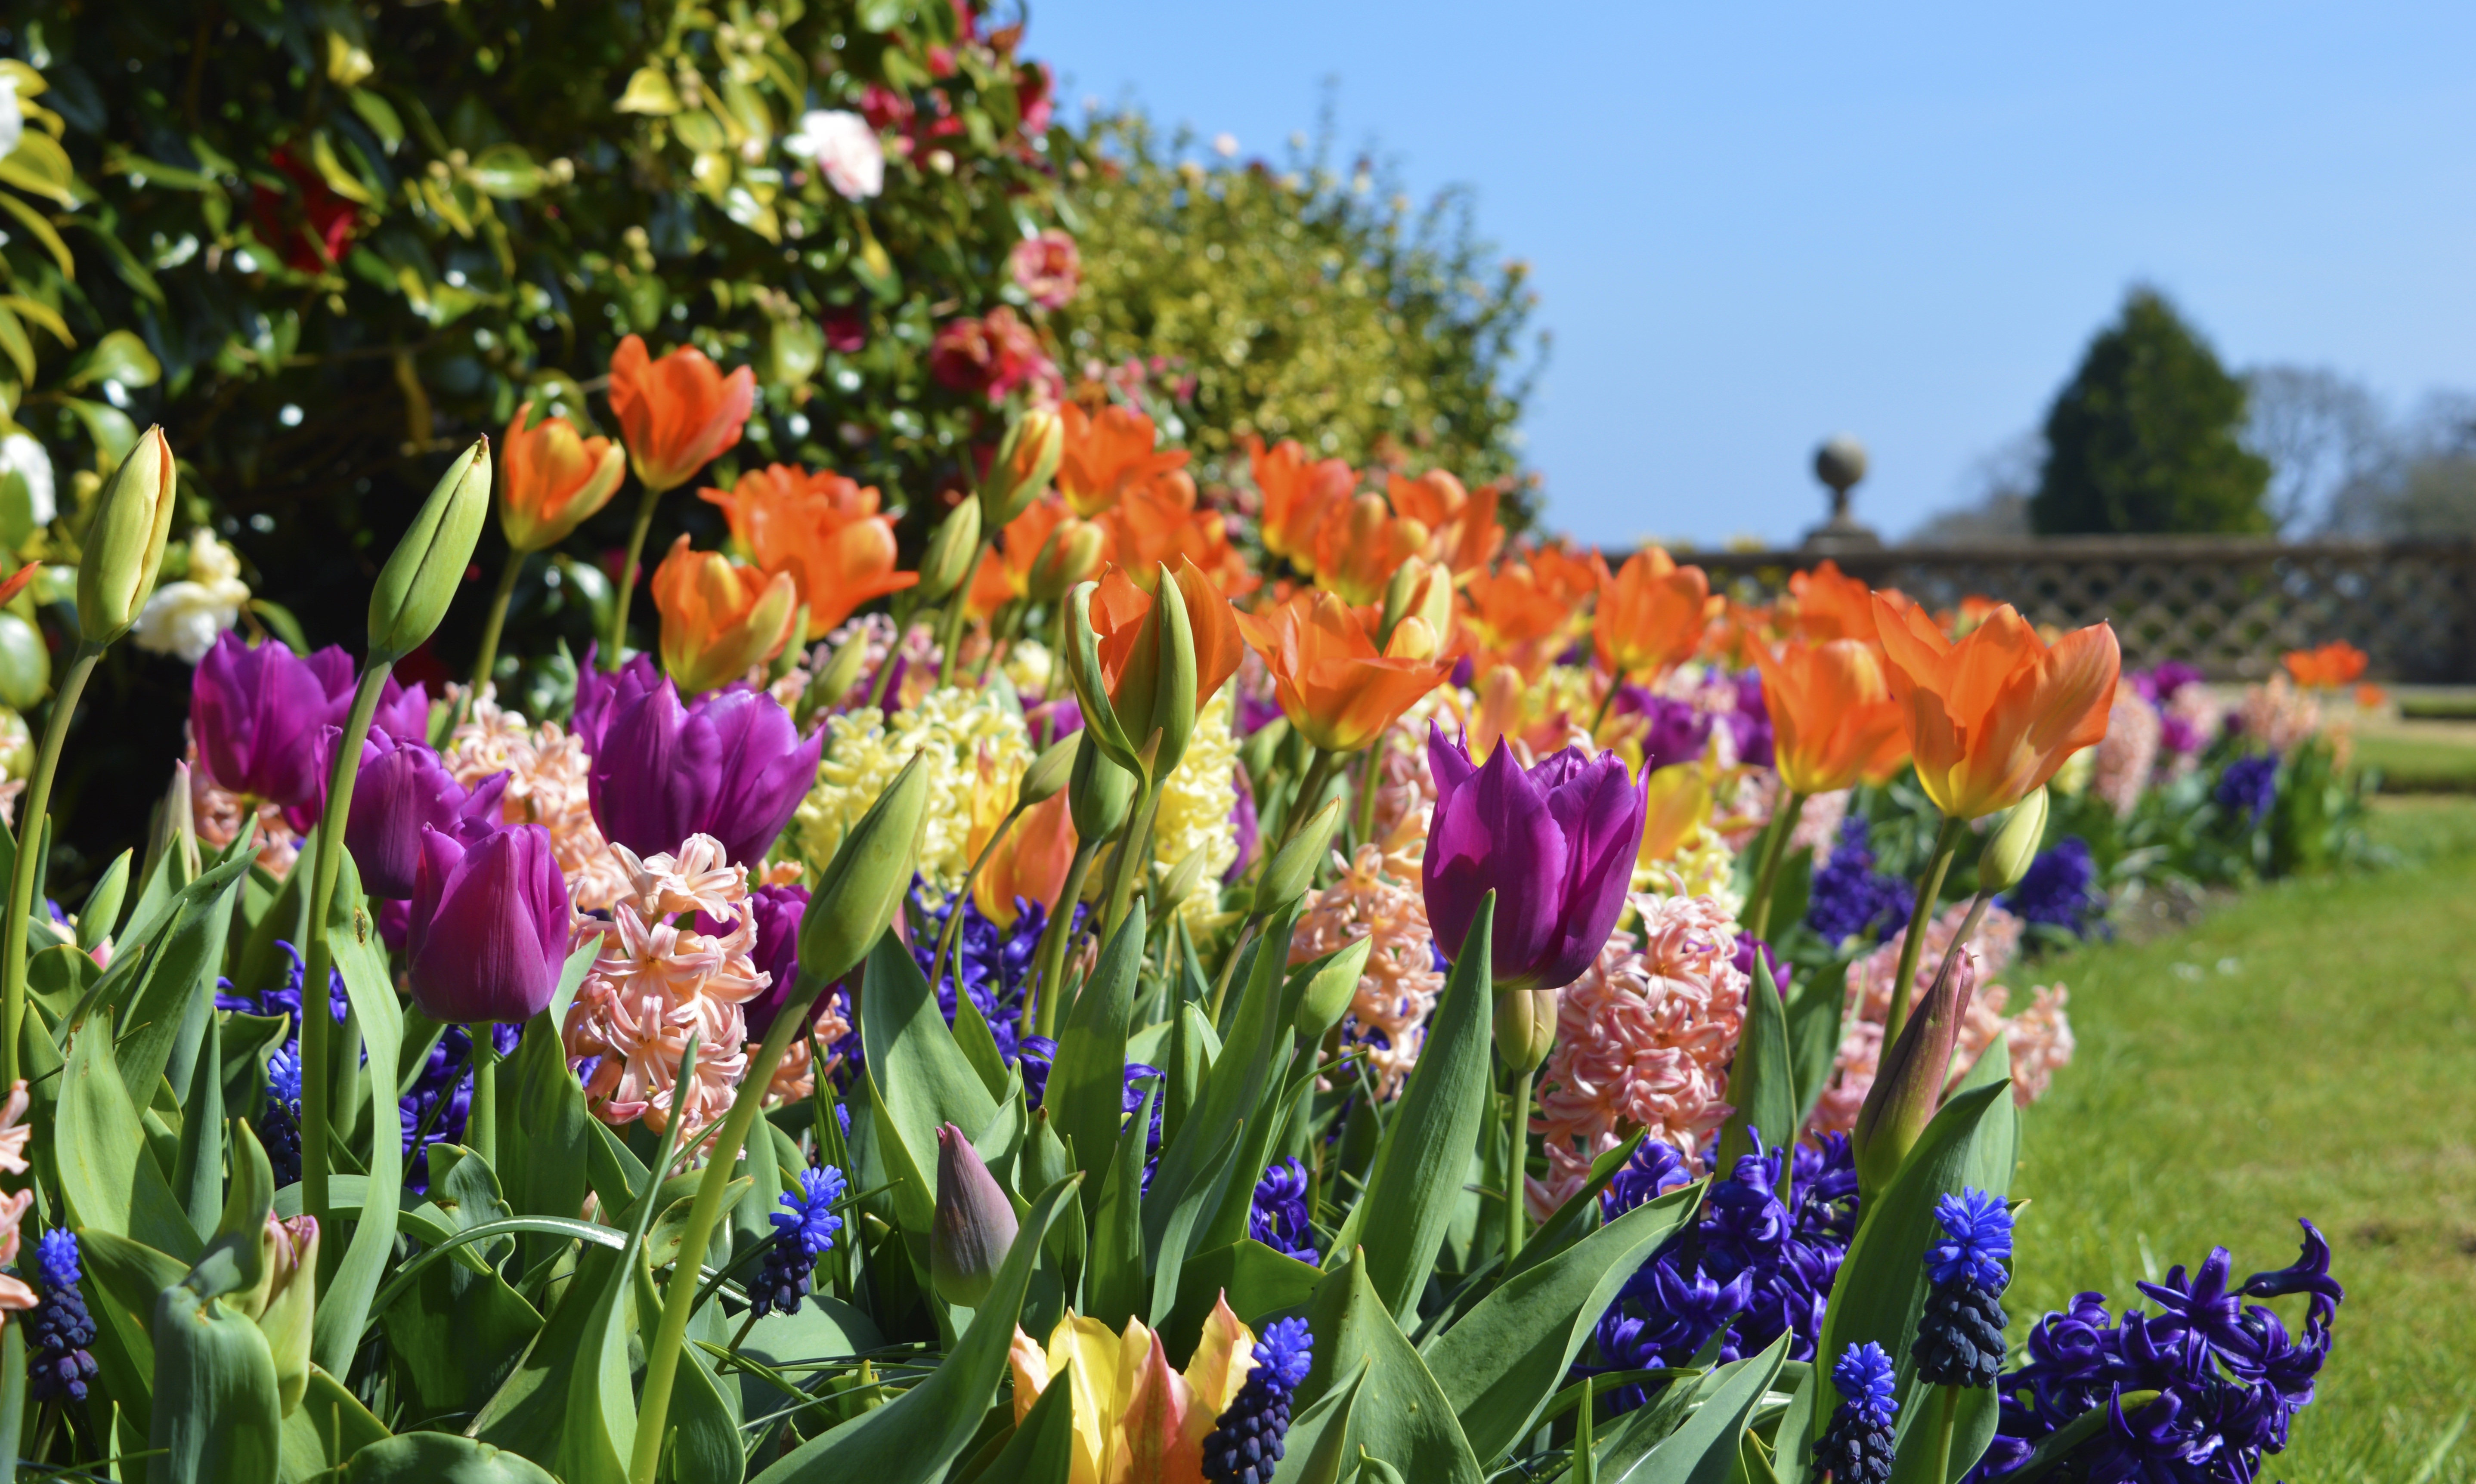
nature, blossom, plant, sun, flower, bloom, summer, floral, tulip, decoration, spring, color, fresh, garden, flowers, bright, flowering plant, land plant, iris family